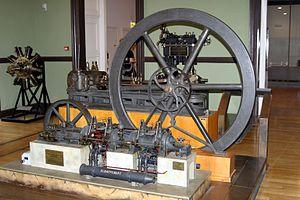
La Société alsacienne de constructions mécaniques est une ancienne société industrielle française dont le siège social était à Mulhouse. Elle a produit des locomotives. La SACM a fabriqué aussi la première pile atomique à Marcoule, des machines textiles pour filatures coton et laine, des métiers à tisser, des machines à imprimer tissus et papier, des moteurs Diesel, des groupes électrogènes, des chaudières, du matériel pour levage, pesage et signalisation, du matériel de mines, des câbles à Clichy, des téléscripteurs, et des armes.